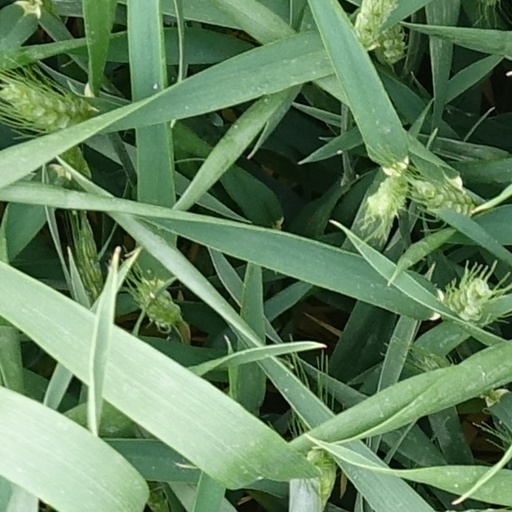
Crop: wheat